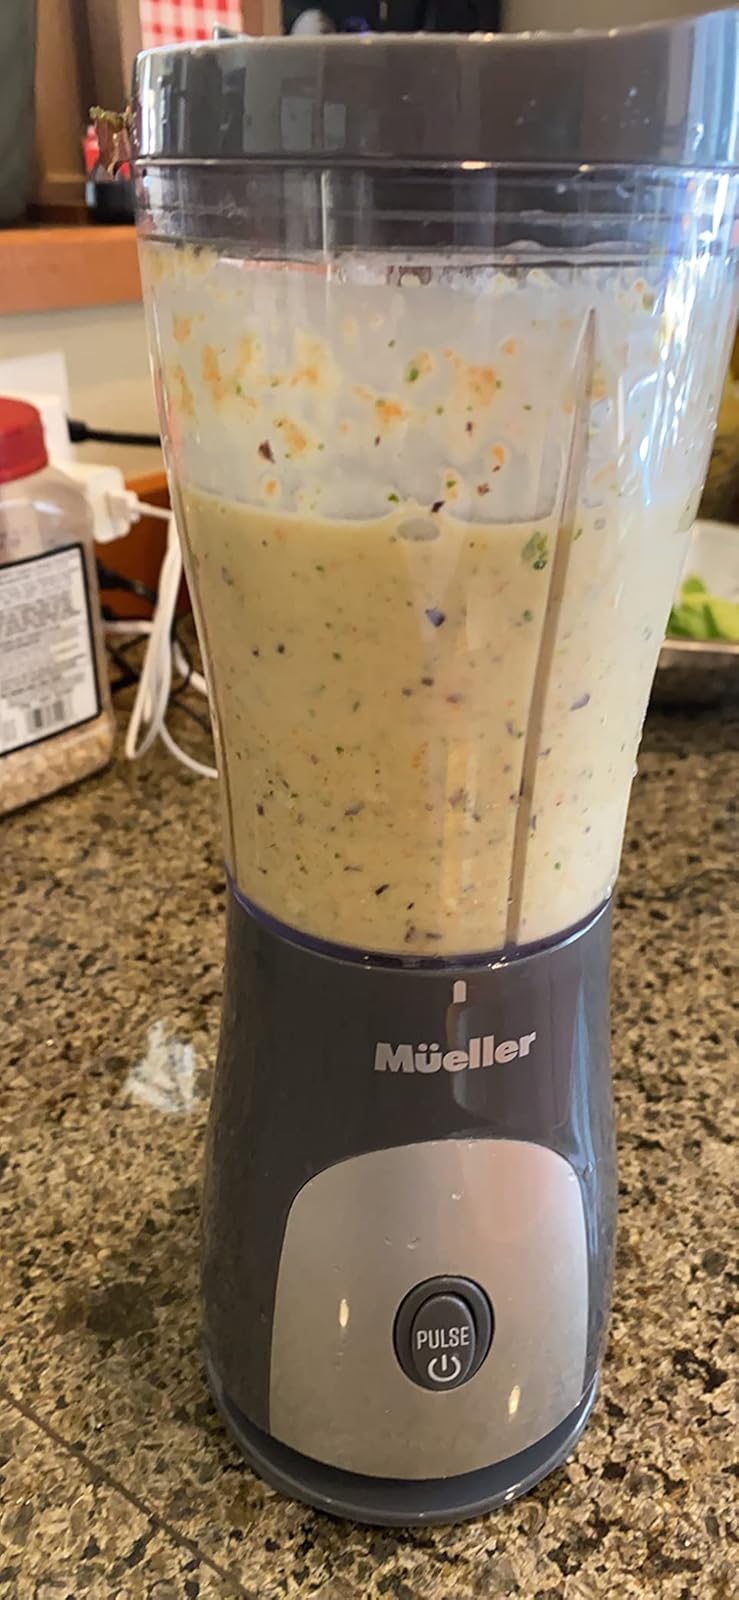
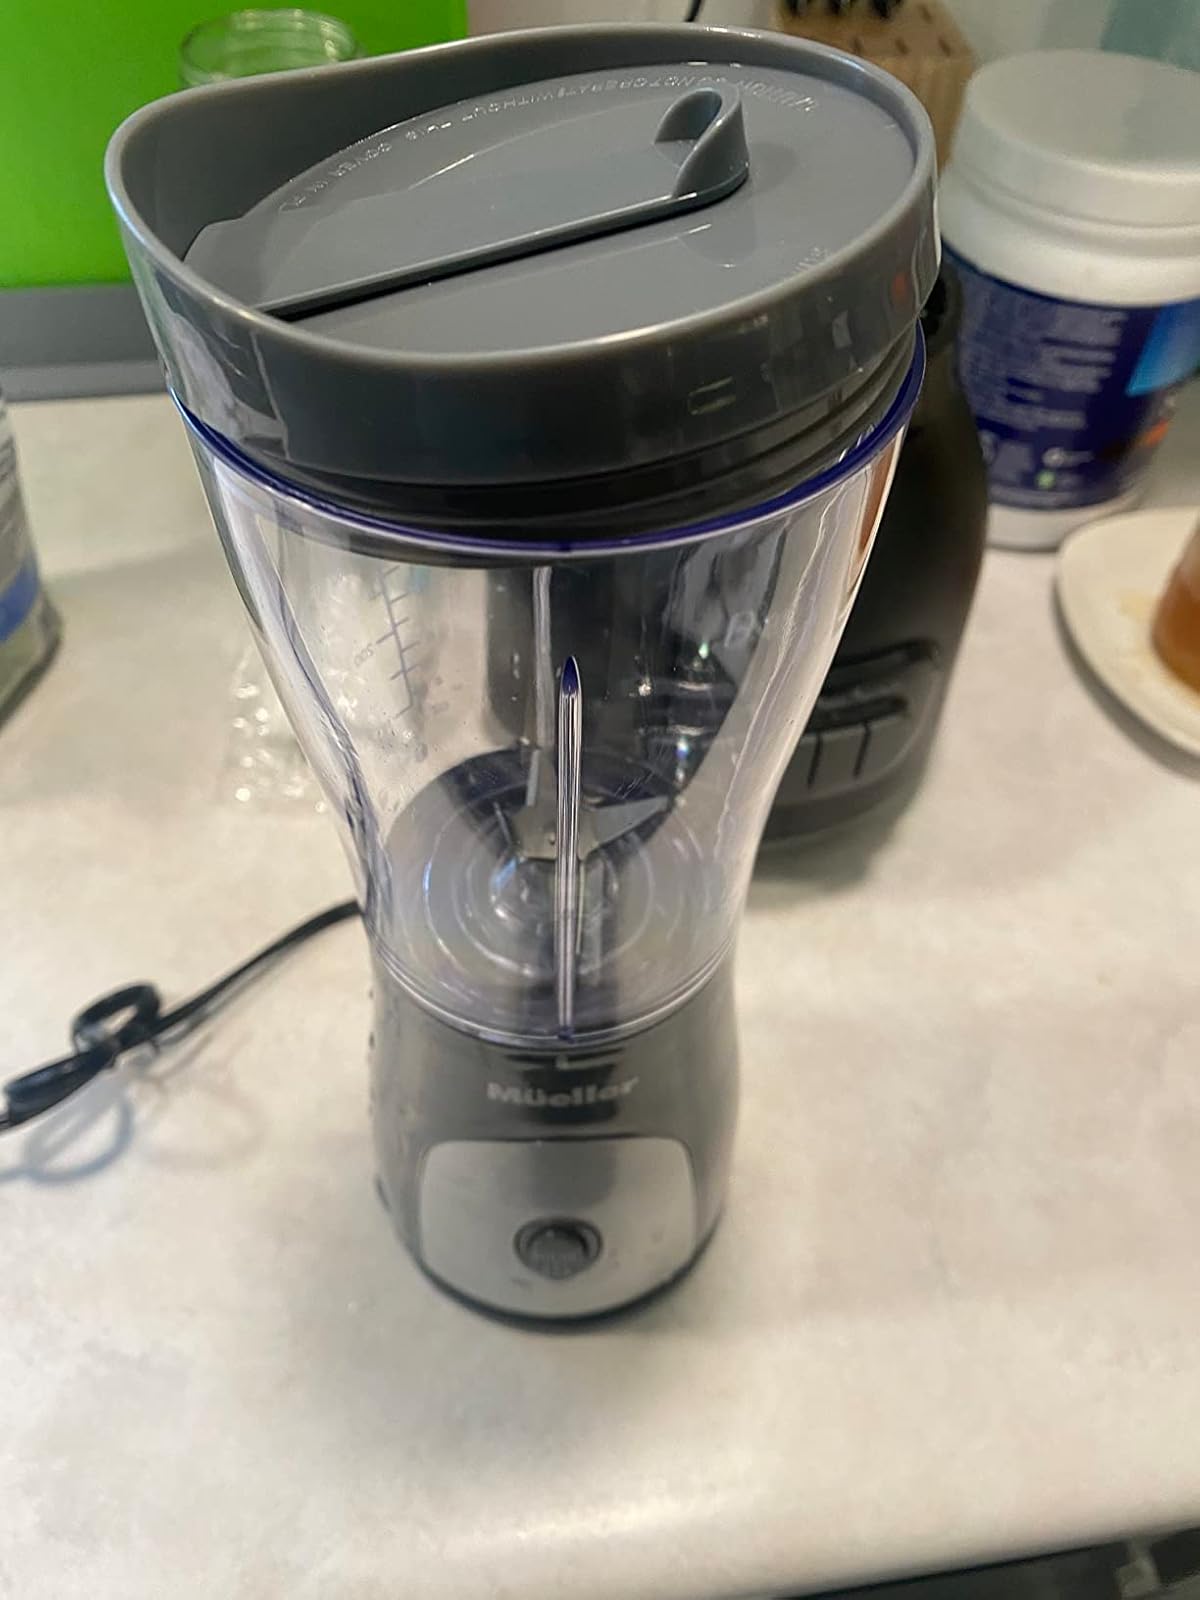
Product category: items_blender
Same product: yes